Ruben Hakhverdyan

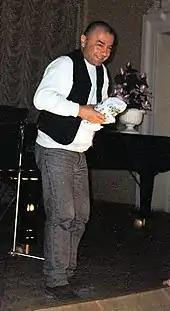
Hakhverdyan in 2006

Ruben Levoni Hakhverdyan (born December 3, 1950) is a popular Armenian poet, guitarist, singer, songwriter, and lyricist. He attended Yerevan's theater institute and in 1975, earned his degree in television and theater direction. He worked for the city's State Television Network.